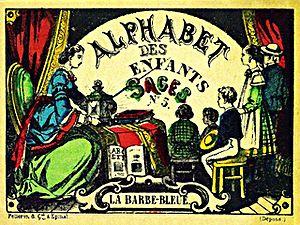
L'enseignement de la lecture est l'un des principaux objectifs des programmes scolaires et fait l'objet d'apprentissages explicites dans les cursus. Il se base sur diverses méthodes et livres, qui peuvent être catégorisées par deux approches : l'approche alphabétique qui s'appuie sur le décodage des relations entre lettres et phonèmes, et l'approche globale qui met l'accent sur la compréhension. L'enseignement de la lecture combine souvent les points forts des deux approches. Des enseignements spécifiques sont mis au point pour les enfants souffrant de troubles de la lecture ou les enfants peu stimulés sur le plan linguistique pour des raisons sociales ou culturelles.